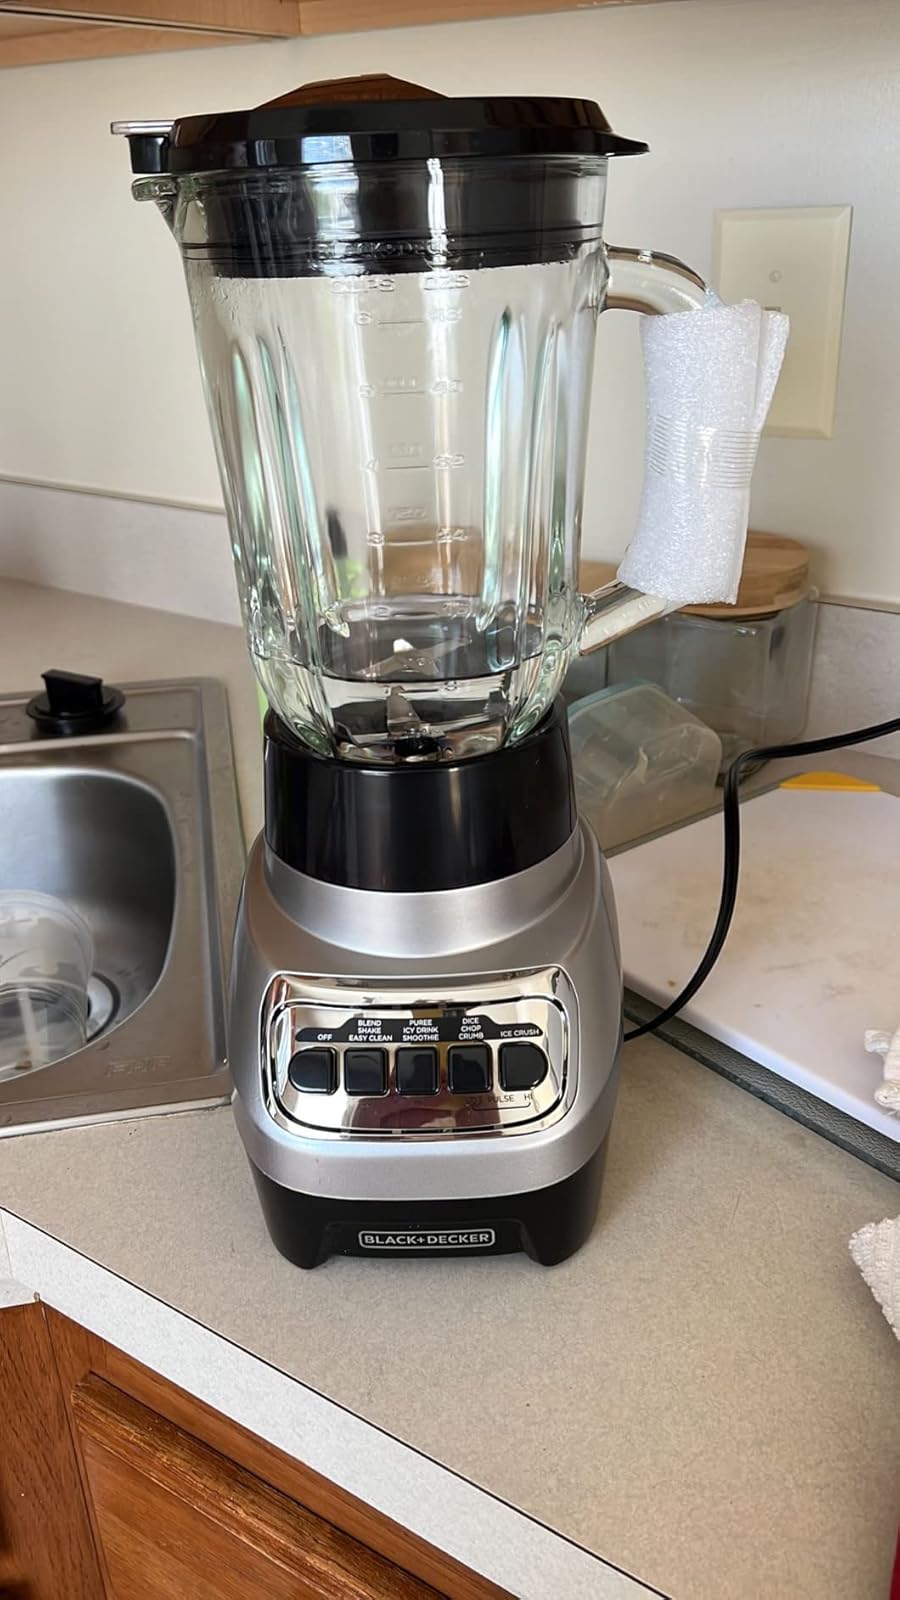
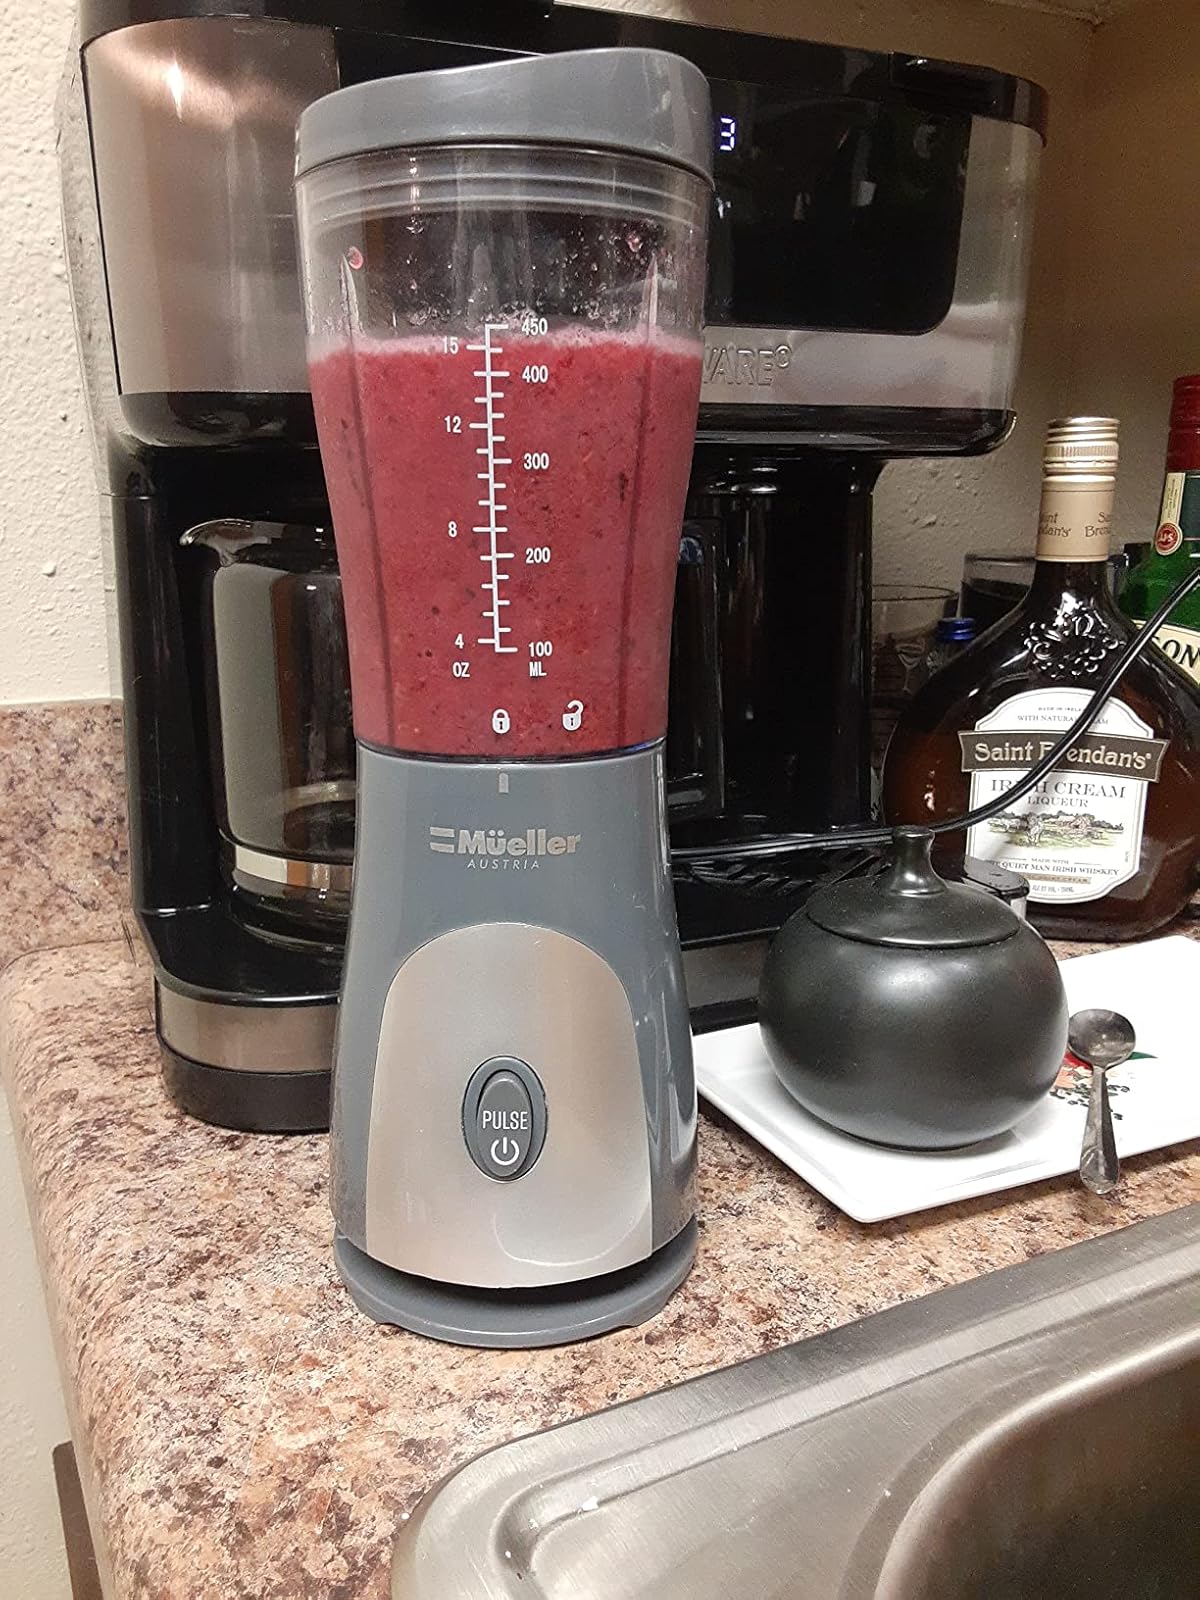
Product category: items_blender
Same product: no